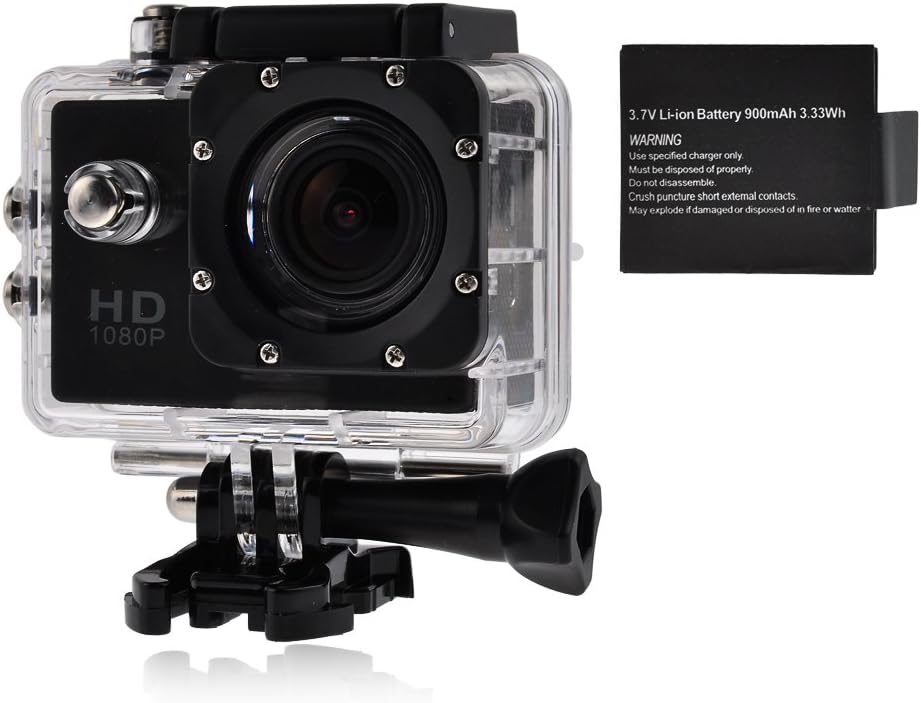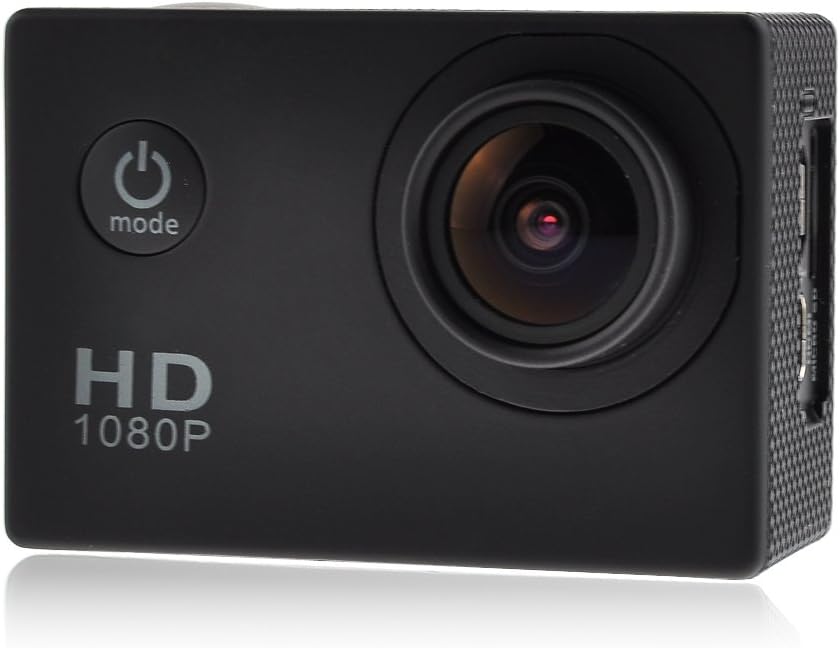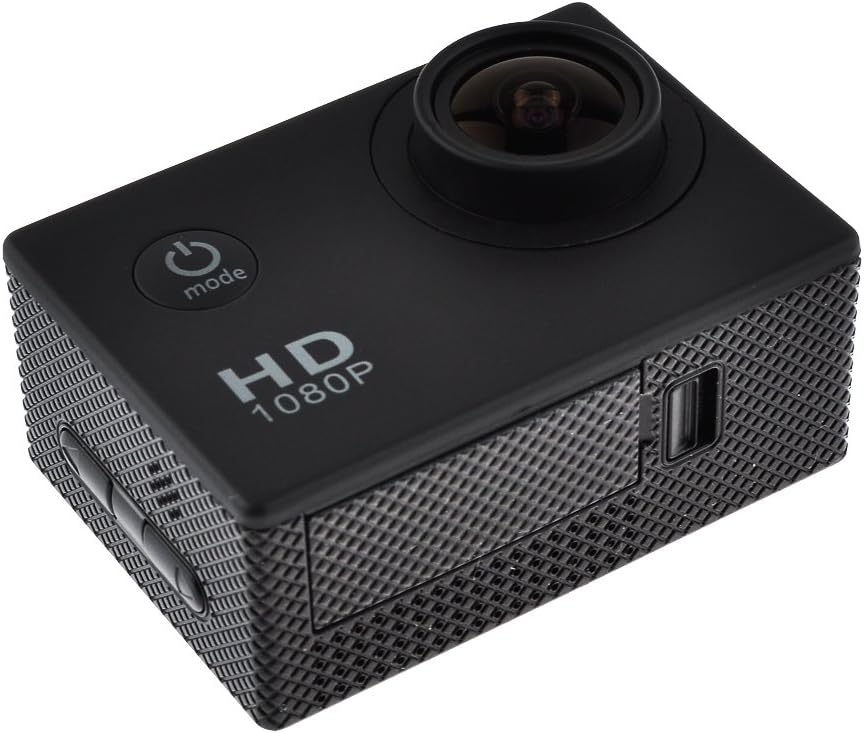
Black SJ4000 Helmet Sports DV Full HD 12MP Car Recorder Diving Bicycle Action Camera
Category: Cell Phones & Accessories
Features:  1. Image Sensor: 12Mega Pixels CMOS-Sensor 2. LCD :1.5" LCD screen 3. Image resolution :12 Mega Pixels (4032*3024)/10 Mega Pixels(3648*2736)8 Mega Pixels((3264*2448)/5 Mega Pixels(2592*1944)3 MP(2048*1536)/ 2MHD(1920*1080)/ VGA (640*480)/ 1.3M(1280*960) 4. Video resolution :1920*1080 30fps / 1280*720 60fps /848*480 60fps / 640*480 60fps 5. Video Compression Format :H.264 6. Default resolution --Video:1080P,Picture:4032*3024 7. Image file format :JPG 8. Video file format :MOV 9. Zoom :4X 10. Lens :170??A+ HD wide-angle lens, 6G lens 11. Memory :Slot for Micro SD card up to 32 GB 12. OSD language :English/French/German/Spanish/Italian/Portuguese/Simplied Chinese/Japanese/Traditional Chinese/ Russian 13. Operating System (OS) :Windows XP/VistaorAbove/Win7/Mac Os 14. Connections :USB 2.0 , HDMI 15. Frequency :50Hz / 60Hz 16. Battery life :60 minutes(1080P) 17. Battery :Battery Detachable 900mAh 18. Power :5V/1A 19. Charging Time :About 3hours 20. Dimensions :29.8x59.2x41 mm 21. Applications :Extreme Sports, Outdoor Sport Activities,Bicycle,Car DVR, Diving,Home security etc  Package includes: 1 x SJ4000 HD DV 1 x Waterproof Case 1 x Waterproof Case Bracket 1 x Waterproof Case Clip 1 x Bike Bracket 1 x Multifunction Clip 1 x Camera Clip 1 x Cleaning Cloth 1 x Bandage 1 x Power Adapter 1 x USB Cable 1 x Bracket Adapter 1 x Manual  Any problem please feel free to contact us first so that we can supply the best service for you.
Features: 1080p Full Hd | H.264 | 1.5 Inch LCD | Waterproof Case | G-senor